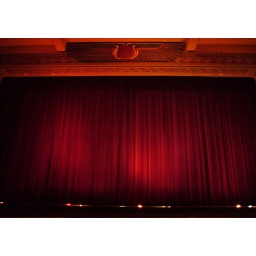
this was the most beautiful single screen theater i've seen in a long time.